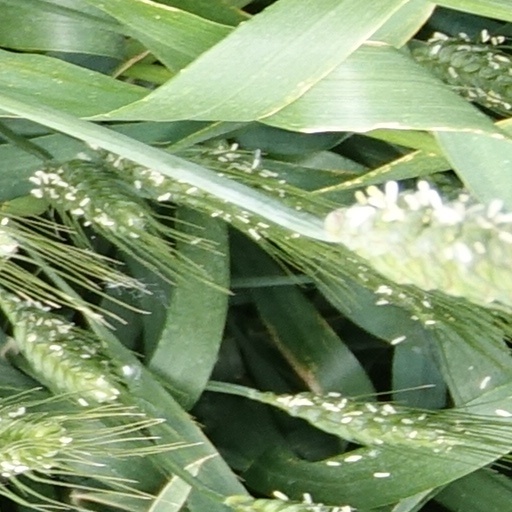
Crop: wheat